Esgairgeiliog

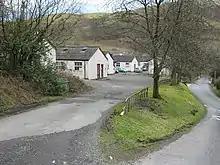
The Forestry Commission camp

Immediately after the Second World War, the Forestry Commission established the Dovey Forest (later known as the Dyfi Forest) in the land between Corris and Aberangell. A major camp was established on the east side of Esgairgeiliog.